Propaganda in Japan during the Second Sino-Japanese War and World War II

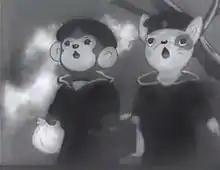
Screenshot from the film "", where Monkey and Puppy are saying goodbye.

The Film Law of 1939 decreed a "healthy development of the industry" which abolished sexually frivolous films and social issues. Oftentimes, these films aided national consciousness, present the national and international situation appropriately, and otherwise aid the "public welfare."